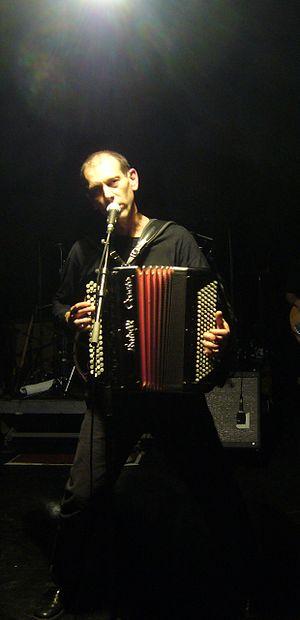
Christian Olivier, chanteur des Têtes Raides, lors de la chanson Ginette où une simple lampe à incandescence éclaire la scène en se balançant, lors du concert des Têtes Raides à Villeparisis le 7 octobre 2006.
Têtes raides est un groupe français qui mélange la musique de cirque moderne, la poésie, la peinture et le théâtre.